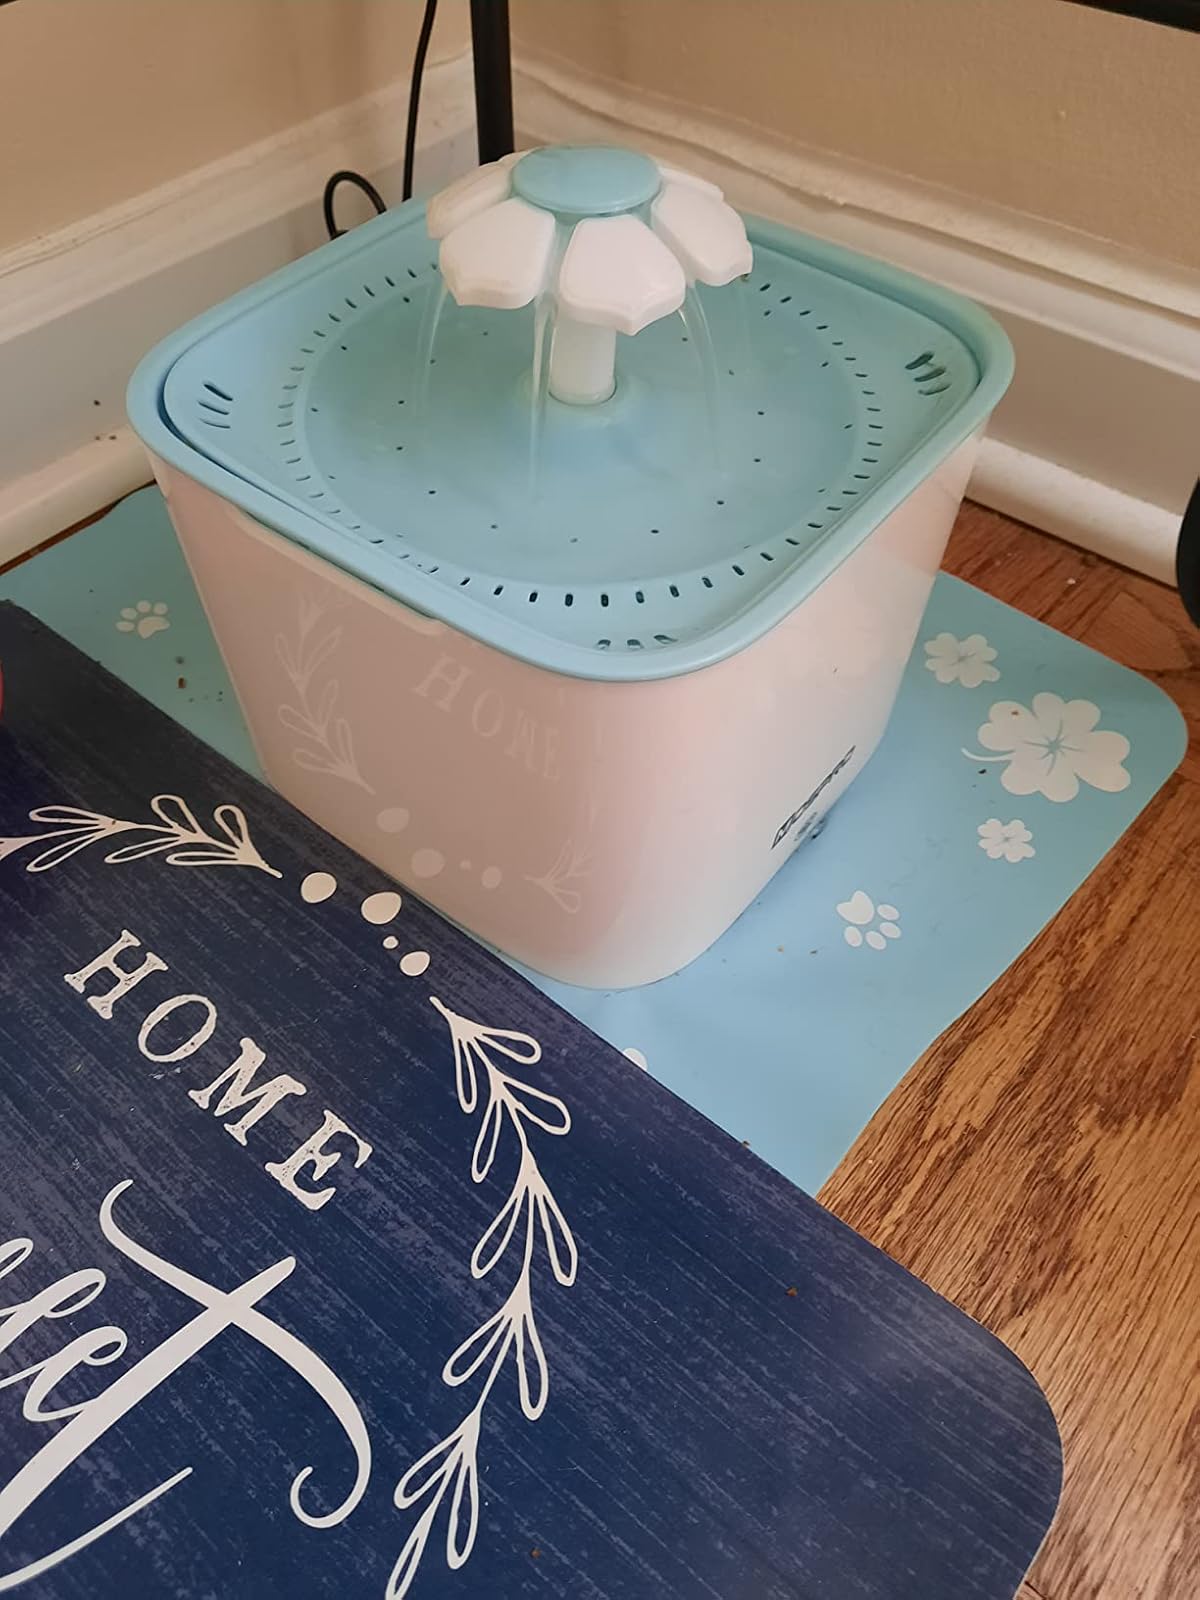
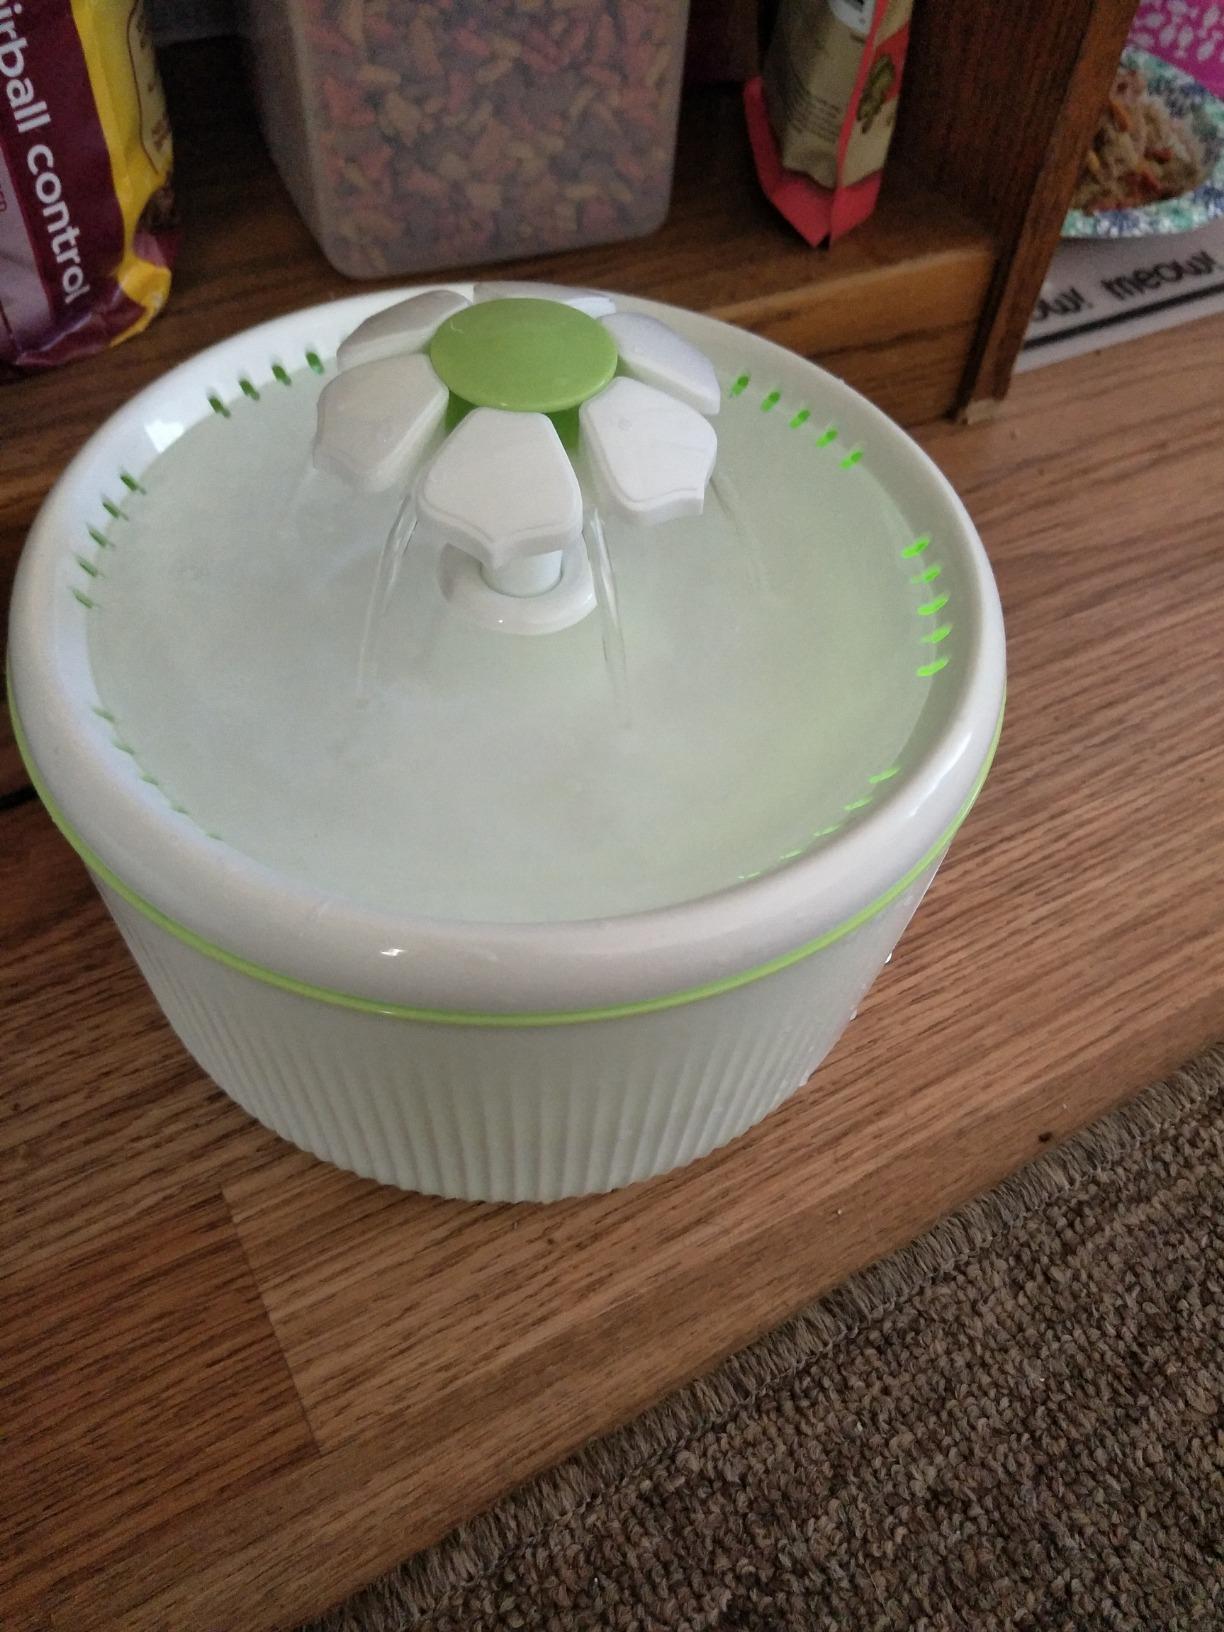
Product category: items_bowl
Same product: no